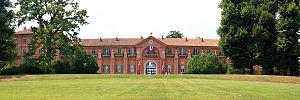
Le parc naturel de La Mandria est situé entre la rivière Stura di Lanzo, et la zone urbanisée au nord-ouest de Turin, sur les communes de Druento et Venaria Reale. Il a été créé en 1978 par la région Piémont.
Le Borgo Castello nel parco de La Mandria est un château situé à Venaria Reale dans la ville métropolitaine de Turin.